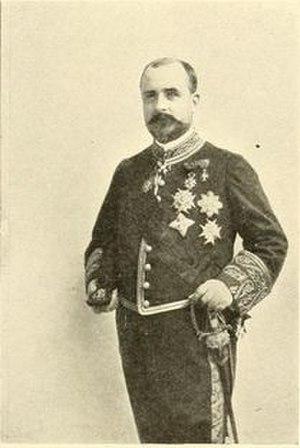
Enrique Dupuy de Lôme est un diplomate espagnol, né à Valencia le 23 août 1851 et mort à Paris le 1ᵉʳ juillet 1904. Ambassadeur aux États-Unis, il est l'auteur de la Lettre de Lôme, qui aboutira au déclenchement de la guerre hispano-américaine entre 1898 et 1901.